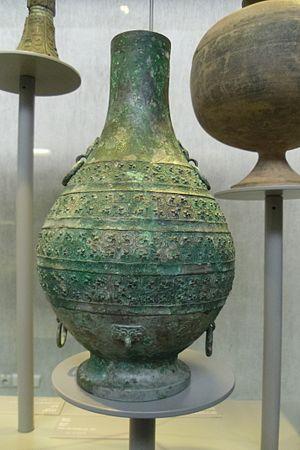
Bouteille (hu) en bronze. Chine, royaumes combattants, IIIe s. av. J.-C. This is a file created at the museum: Musée royal de Mariemont in Morlanwelz